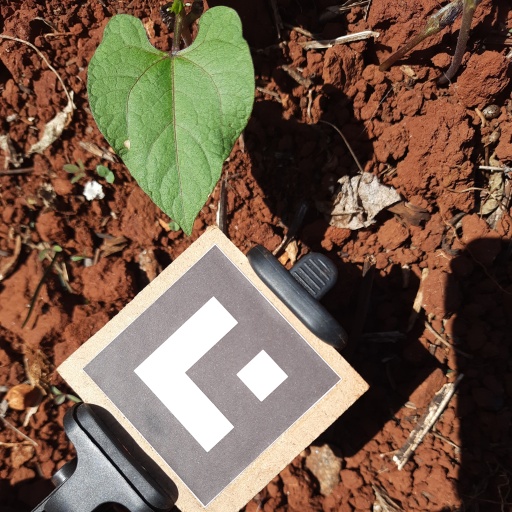
Observations: wavy surface, no eating holes, under sunlight